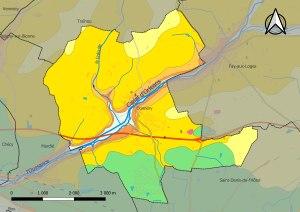
Donnery est une commune française située dans le département du Loiret en région Centre-Val de Loire.